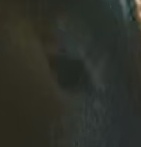
Face region: eyes (orbital_tightening_and_eye_area)
Pain indicator: moderately_present